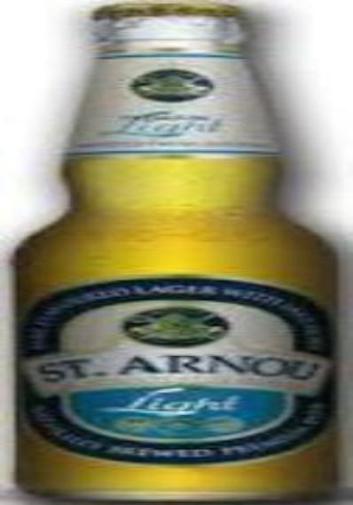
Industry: Food